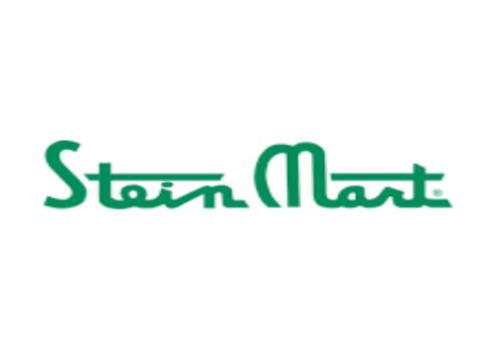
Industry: Others